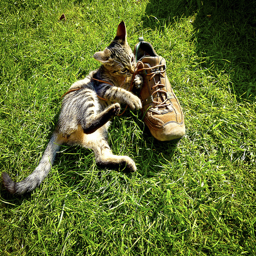
a close up of a cat laying on grass near a shoe
A cat is in the grass chewing on a shoestring.
an image of a cat that is playing with a shoe
A cat playing with a shoe in a grassy field.
The cat is laying in the grass next to a shoe.